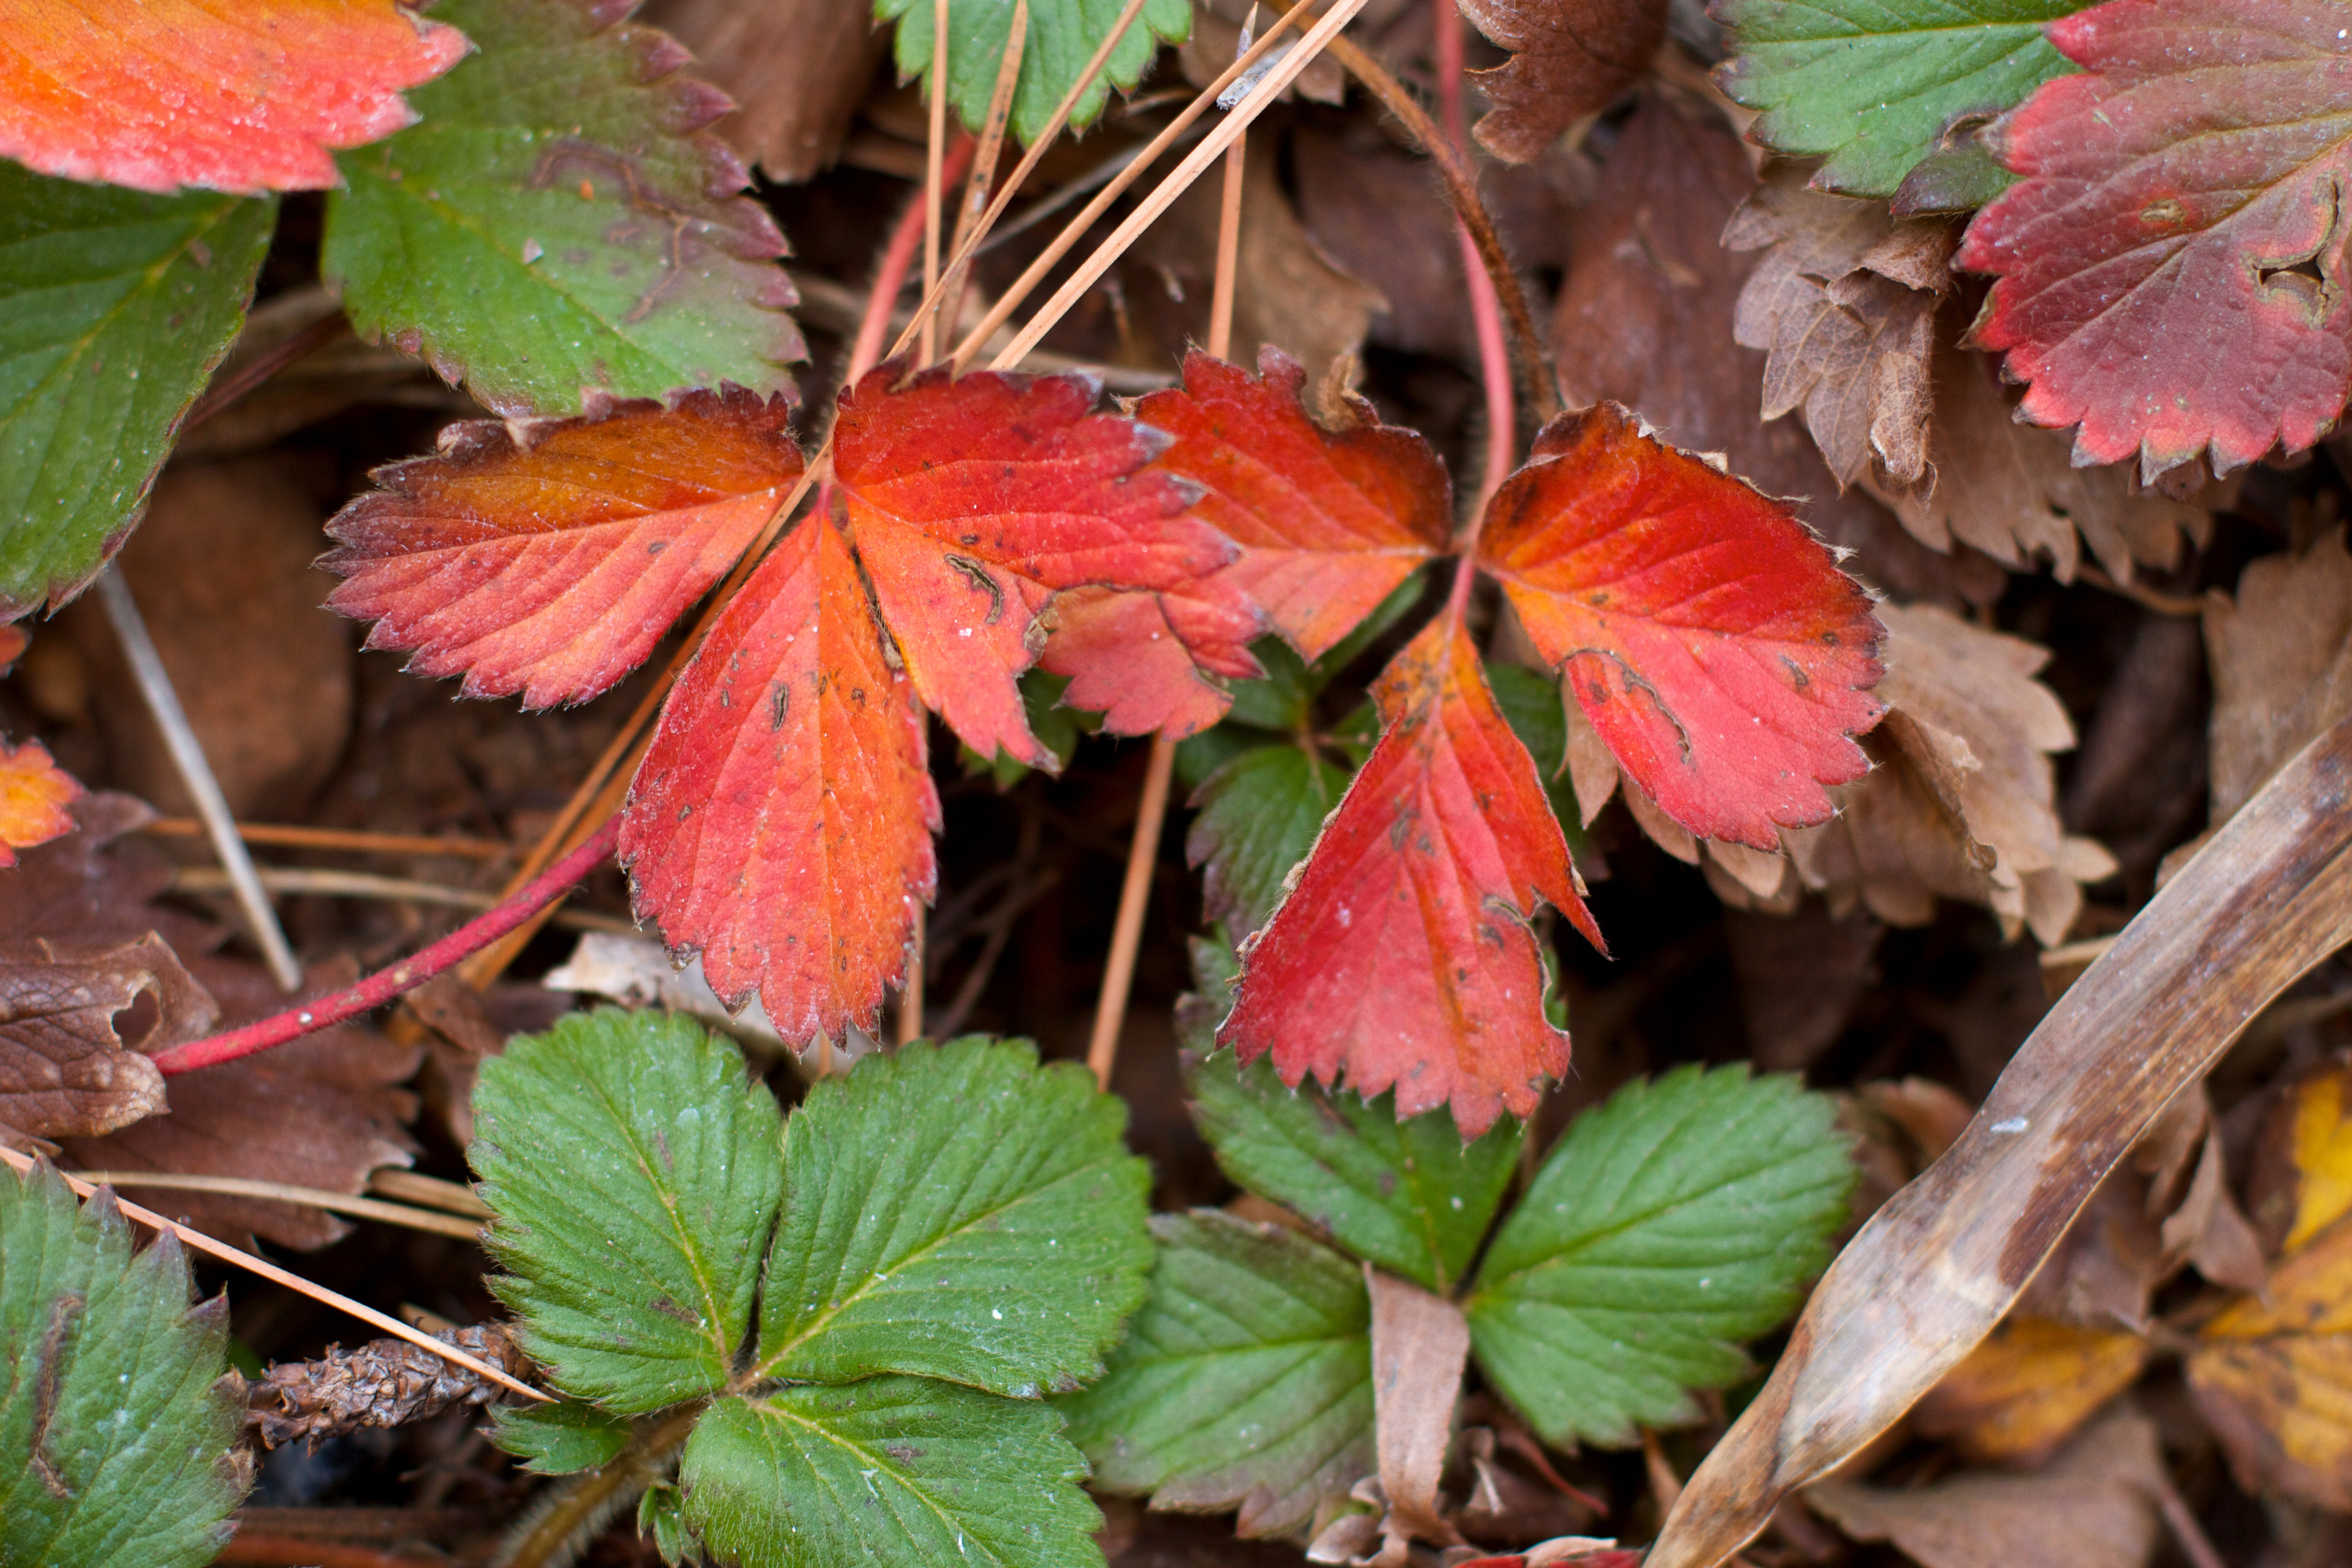
tree, plant, leaf, flower, autumn, botany, flora, season, shrub, begonia, flowering plant, annual plant, land plant